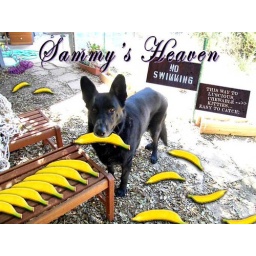
Sam the beautiful all black German Shepherd dog in his own private heaven